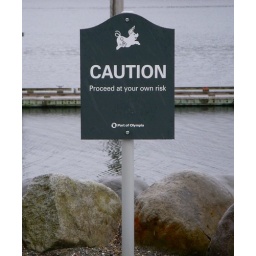
you might get knocked down by a flying pig